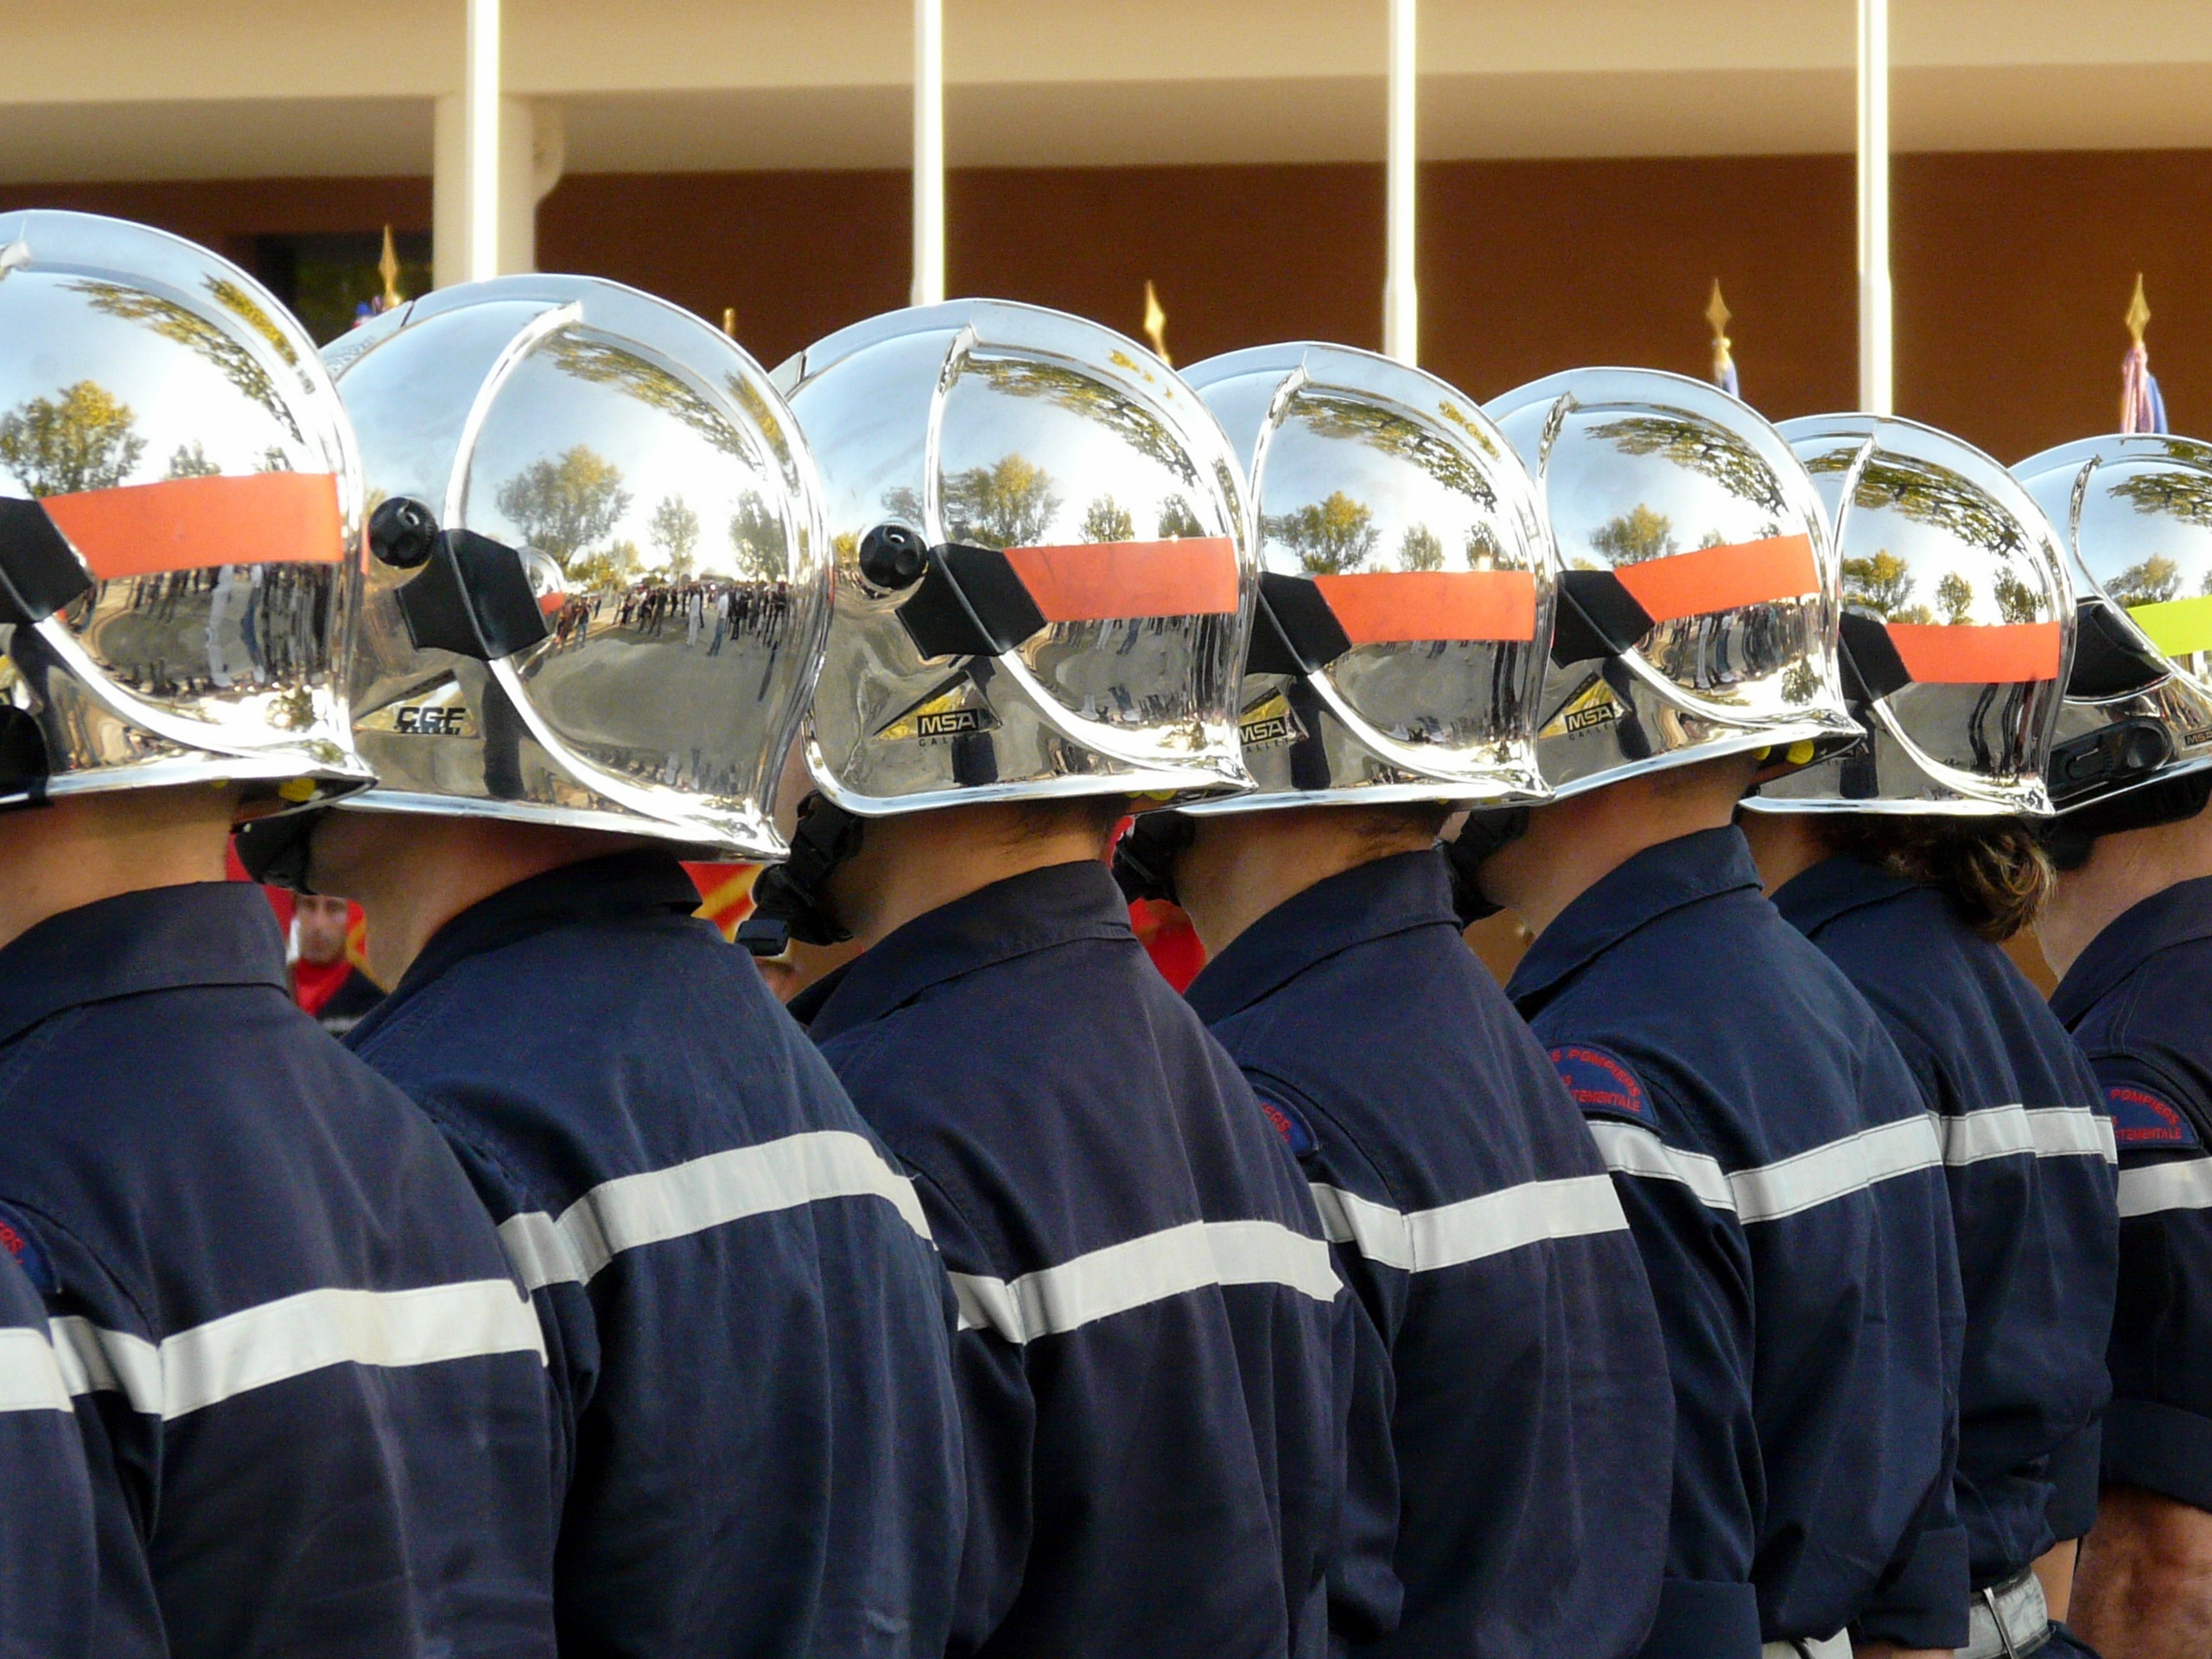
person, military, fire, profession, helmet, firefighter, military officer